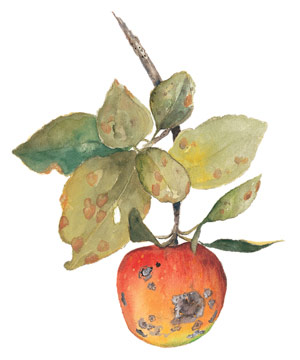
Labels: Apple Scab Leaf, Apple Scab Leaf, Apple Scab Leaf, Apple Scab Leaf, Apple Scab Leaf, Apple Scab Leaf